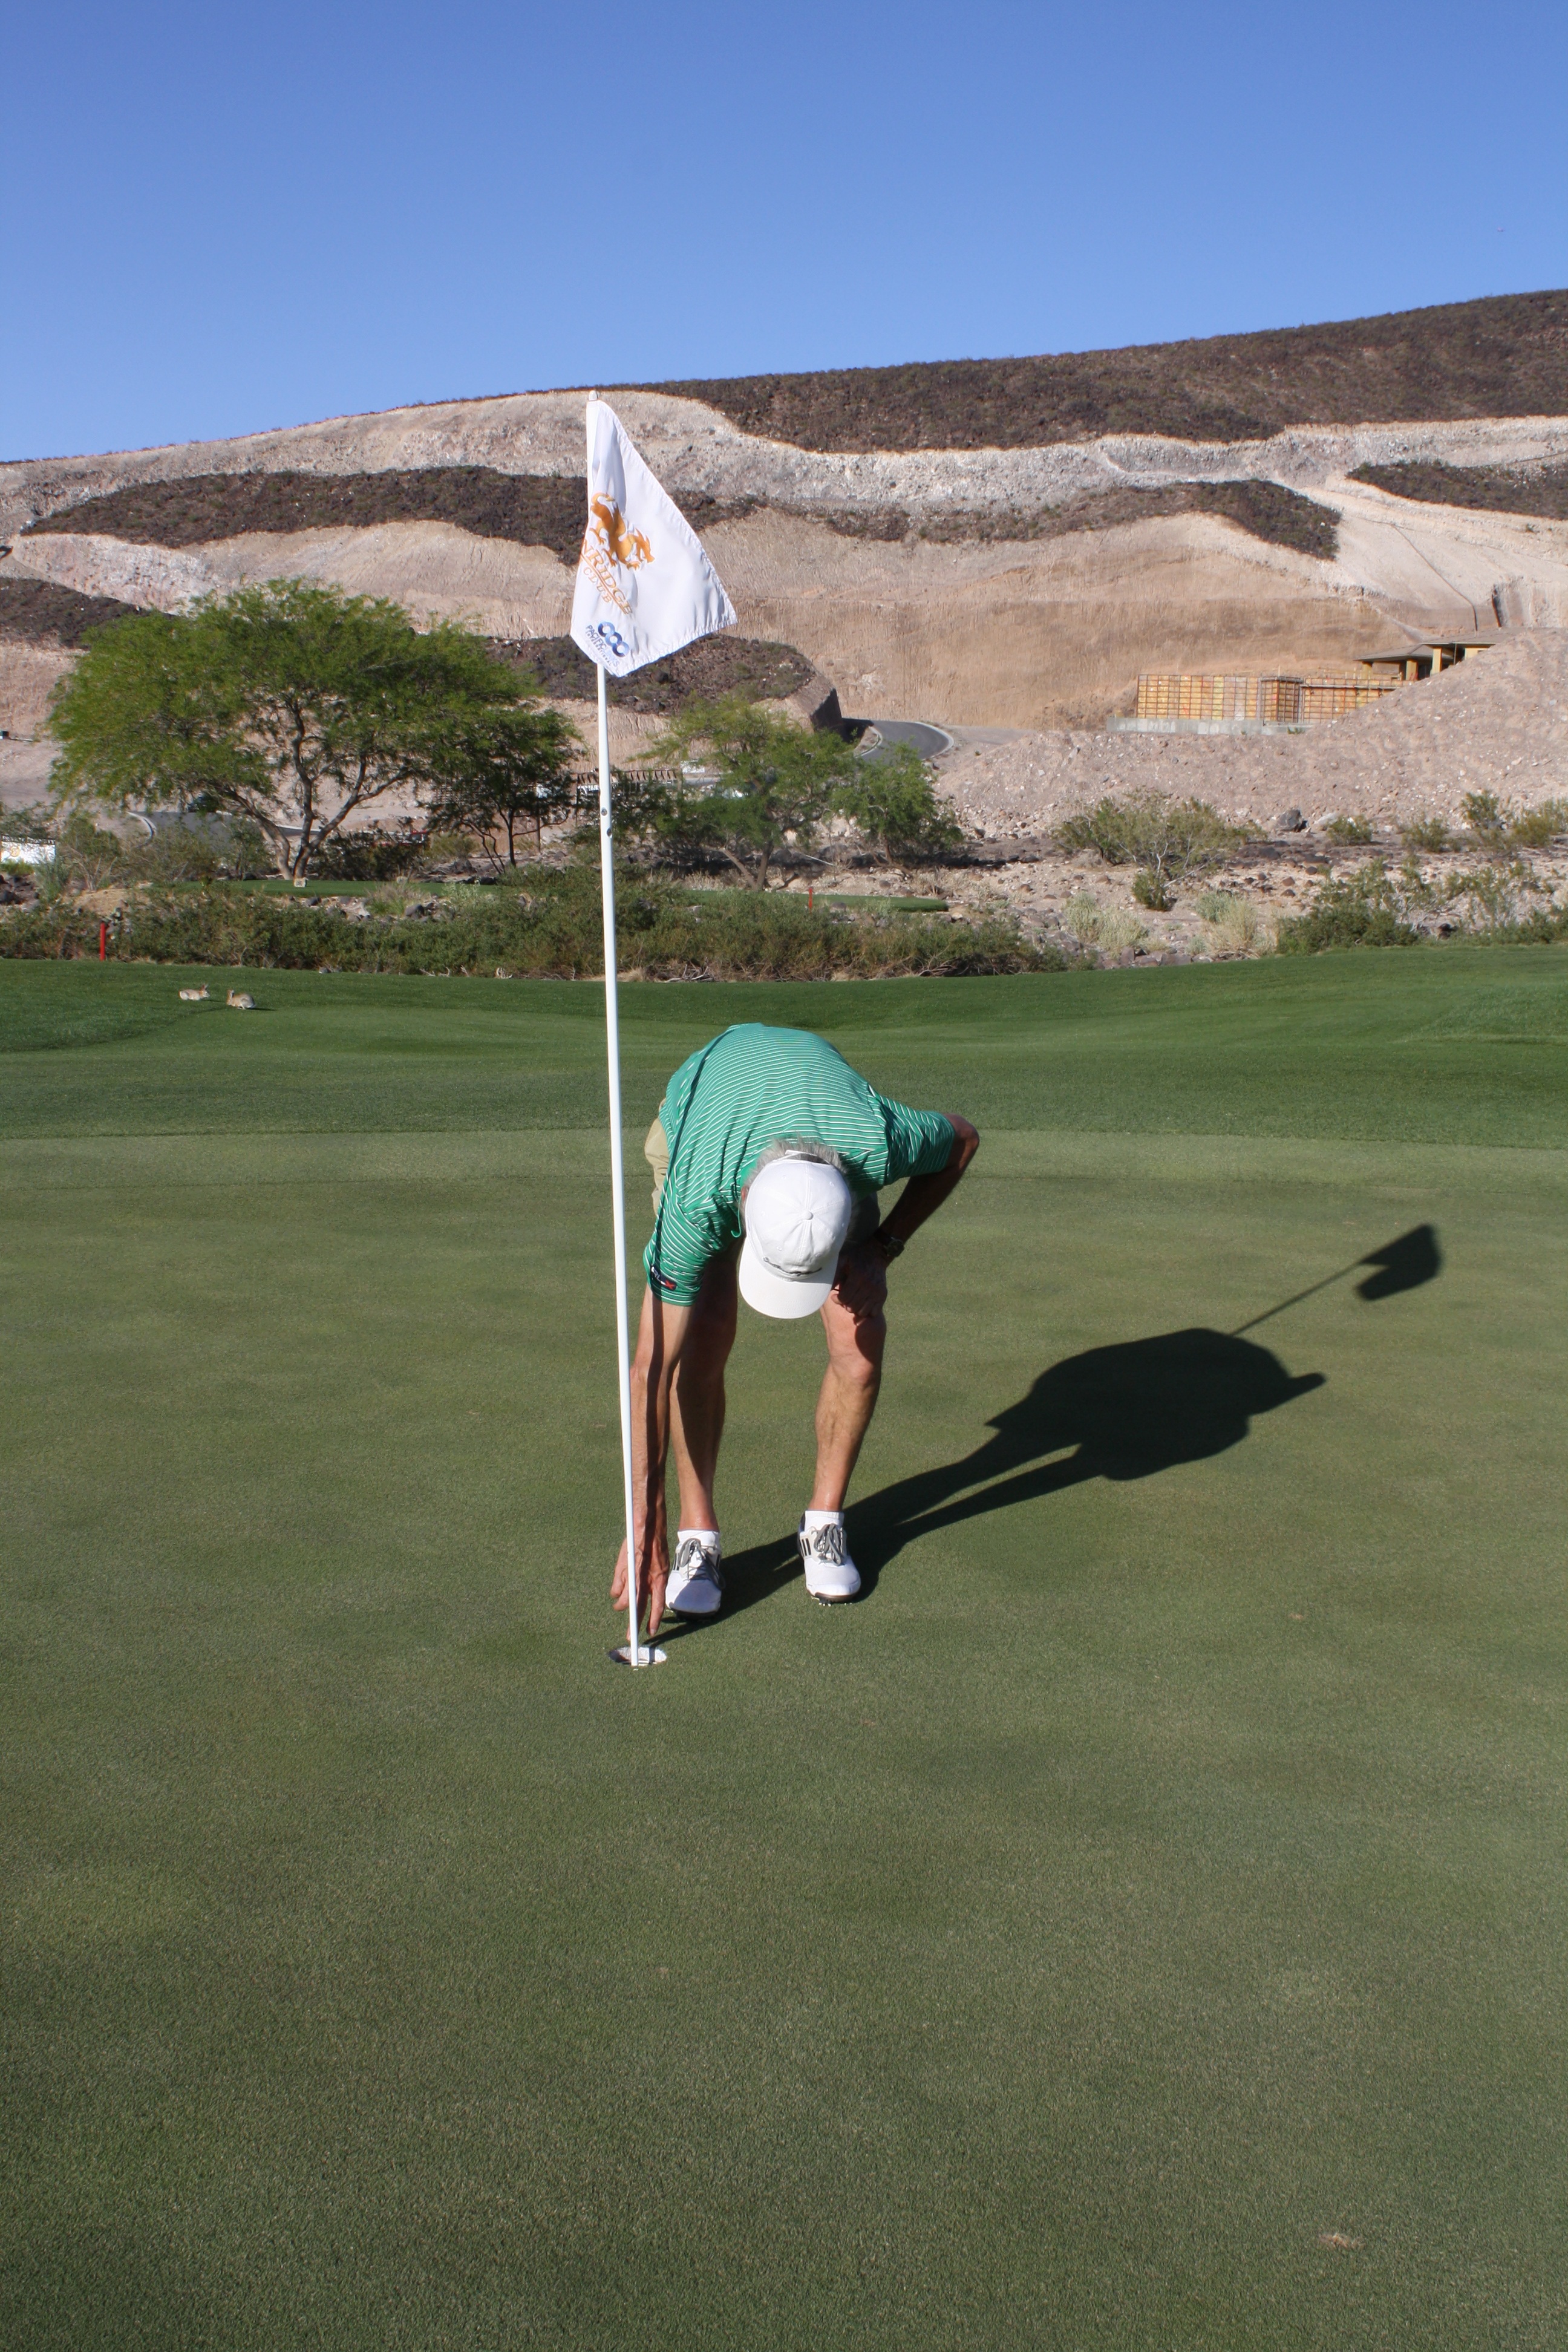
grass, structure, recreation, green, flag, golf, golf course, golf club, sports, outdoor recreation, hole in one, sport venue, individual sports